Cortlandt Street station (IRT Ninth Avenue Line)

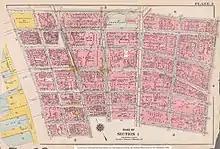
Cortlandt Street station on a map published in 1916

The Cortlandt Street station was an express station at Greenwich Street on the demolished IRT Ninth Avenue Line in Manhattan, New York City. It was built as a replacement for the original southern terminus at Dey Street. It had three tracks, one island platform and two side platforms. It was served by trains from the IRT Ninth Avenue Line. It closed on June 11, 1940. The next southbound stop for all trains was Rector Street. The next northbound local stop was Barclay Street. The next northbound express stop was Warren Street.